Tzofei Tel Aviv

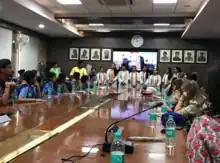
Tzofei Tel Aviv visiting the Bharat Scotus in India

Tzofei Tel Aviv (or Tel Aviv Scouts Band in English, Hebrew: להקת צופי תל אביב) is a musical group originating from Israel. The band consists of about 20 singers from the Hebrew Scouts Movement in Tel Aviv, Israel. The performers are teenagers, aged 15 to 18 years old.